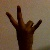
The image shows a hand gesture representing the number 7 in Indian Sign Language.